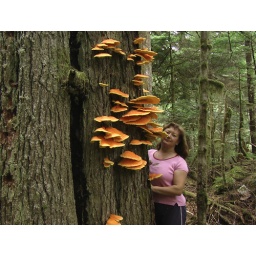
This is me, standing by another tree with freshly popped mushrooms!